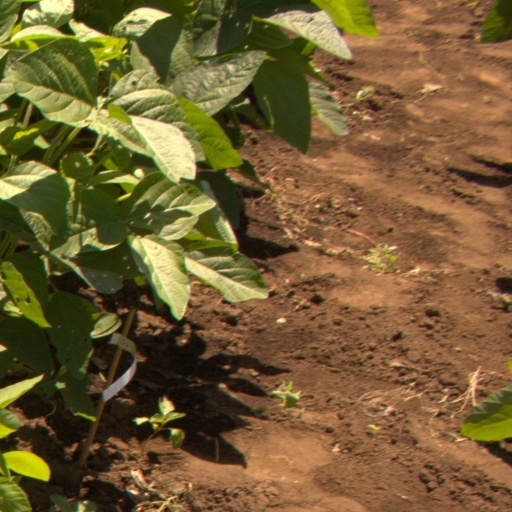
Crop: soybean